Esther Pineda G

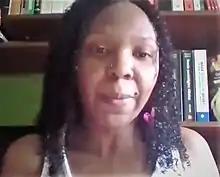
Pineda in 2020

Esther Pineda G., often published as Esther Pineda, is a Venezuelan sociologist and feminist writer. She has written sociological studies, essay collections, and poetic anthologies about misogyny in the history of Western philosophy, the connection between machismo and violence against women, and racial discrimination, particularly against Afro-Venezuelans. Pineda holds a PhD in sociology, and her writing frequently uses tools of sociological analysis.